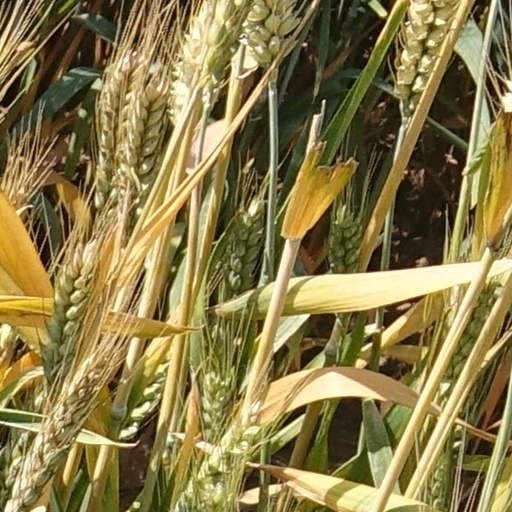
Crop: wheat